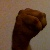
The image shows a hand gesture representing the letter 'M' in Indian Sign Language.